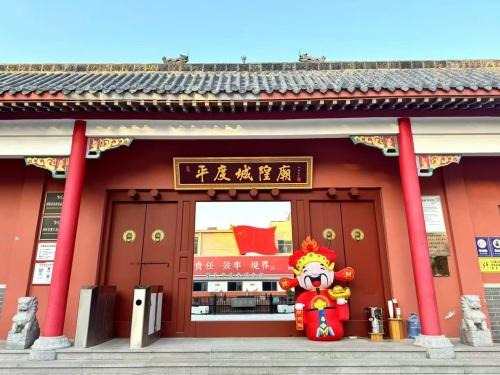
地标名称：城隍庙
所在城市：青岛市·胶州市